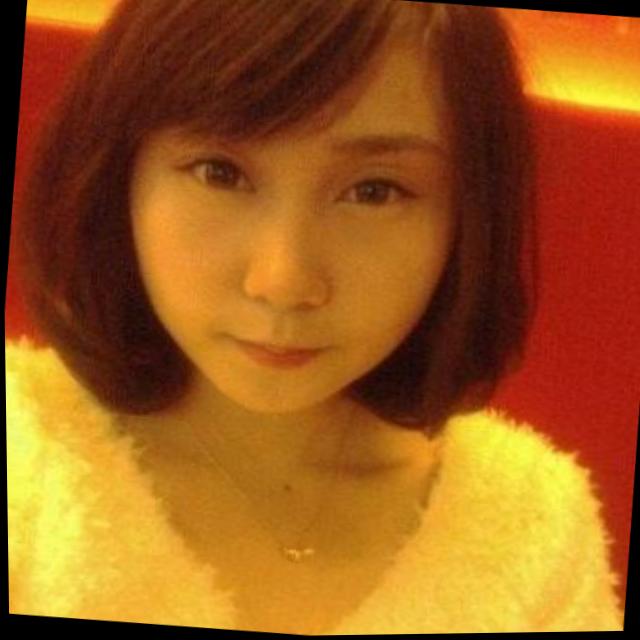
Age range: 21-44